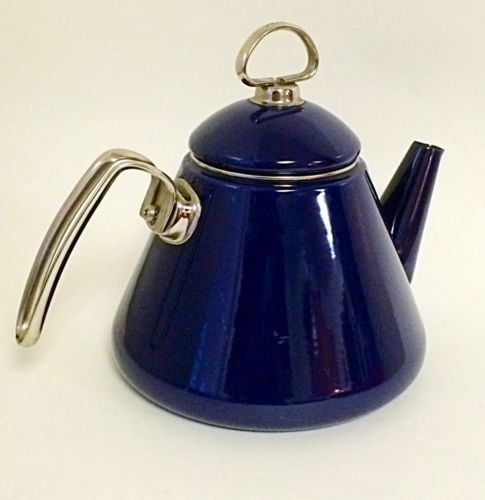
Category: kettle